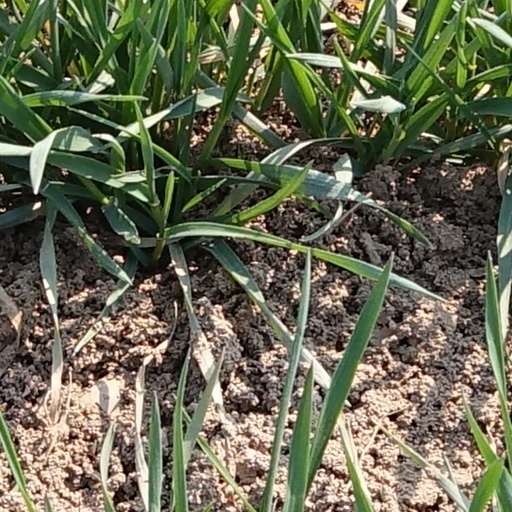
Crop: wheat